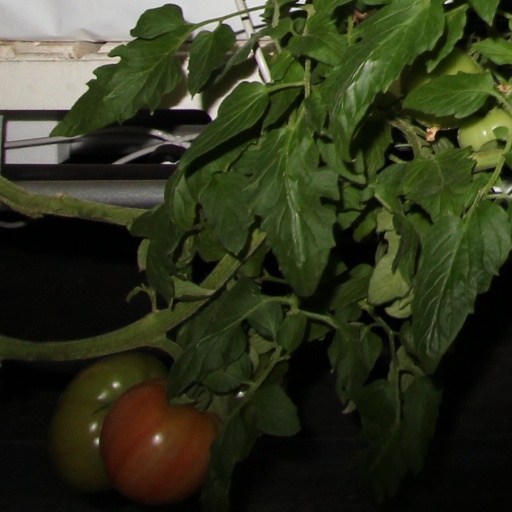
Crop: tomato